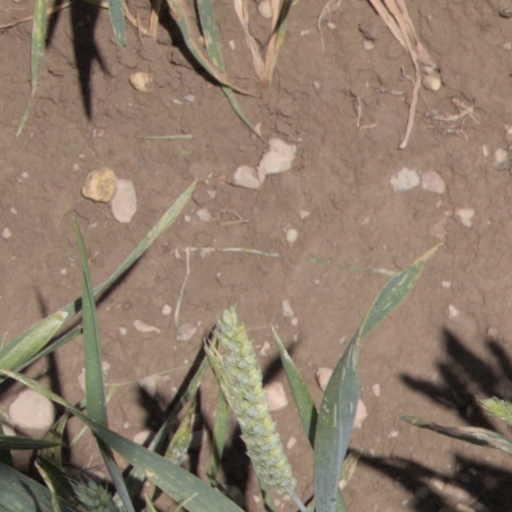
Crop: wheat